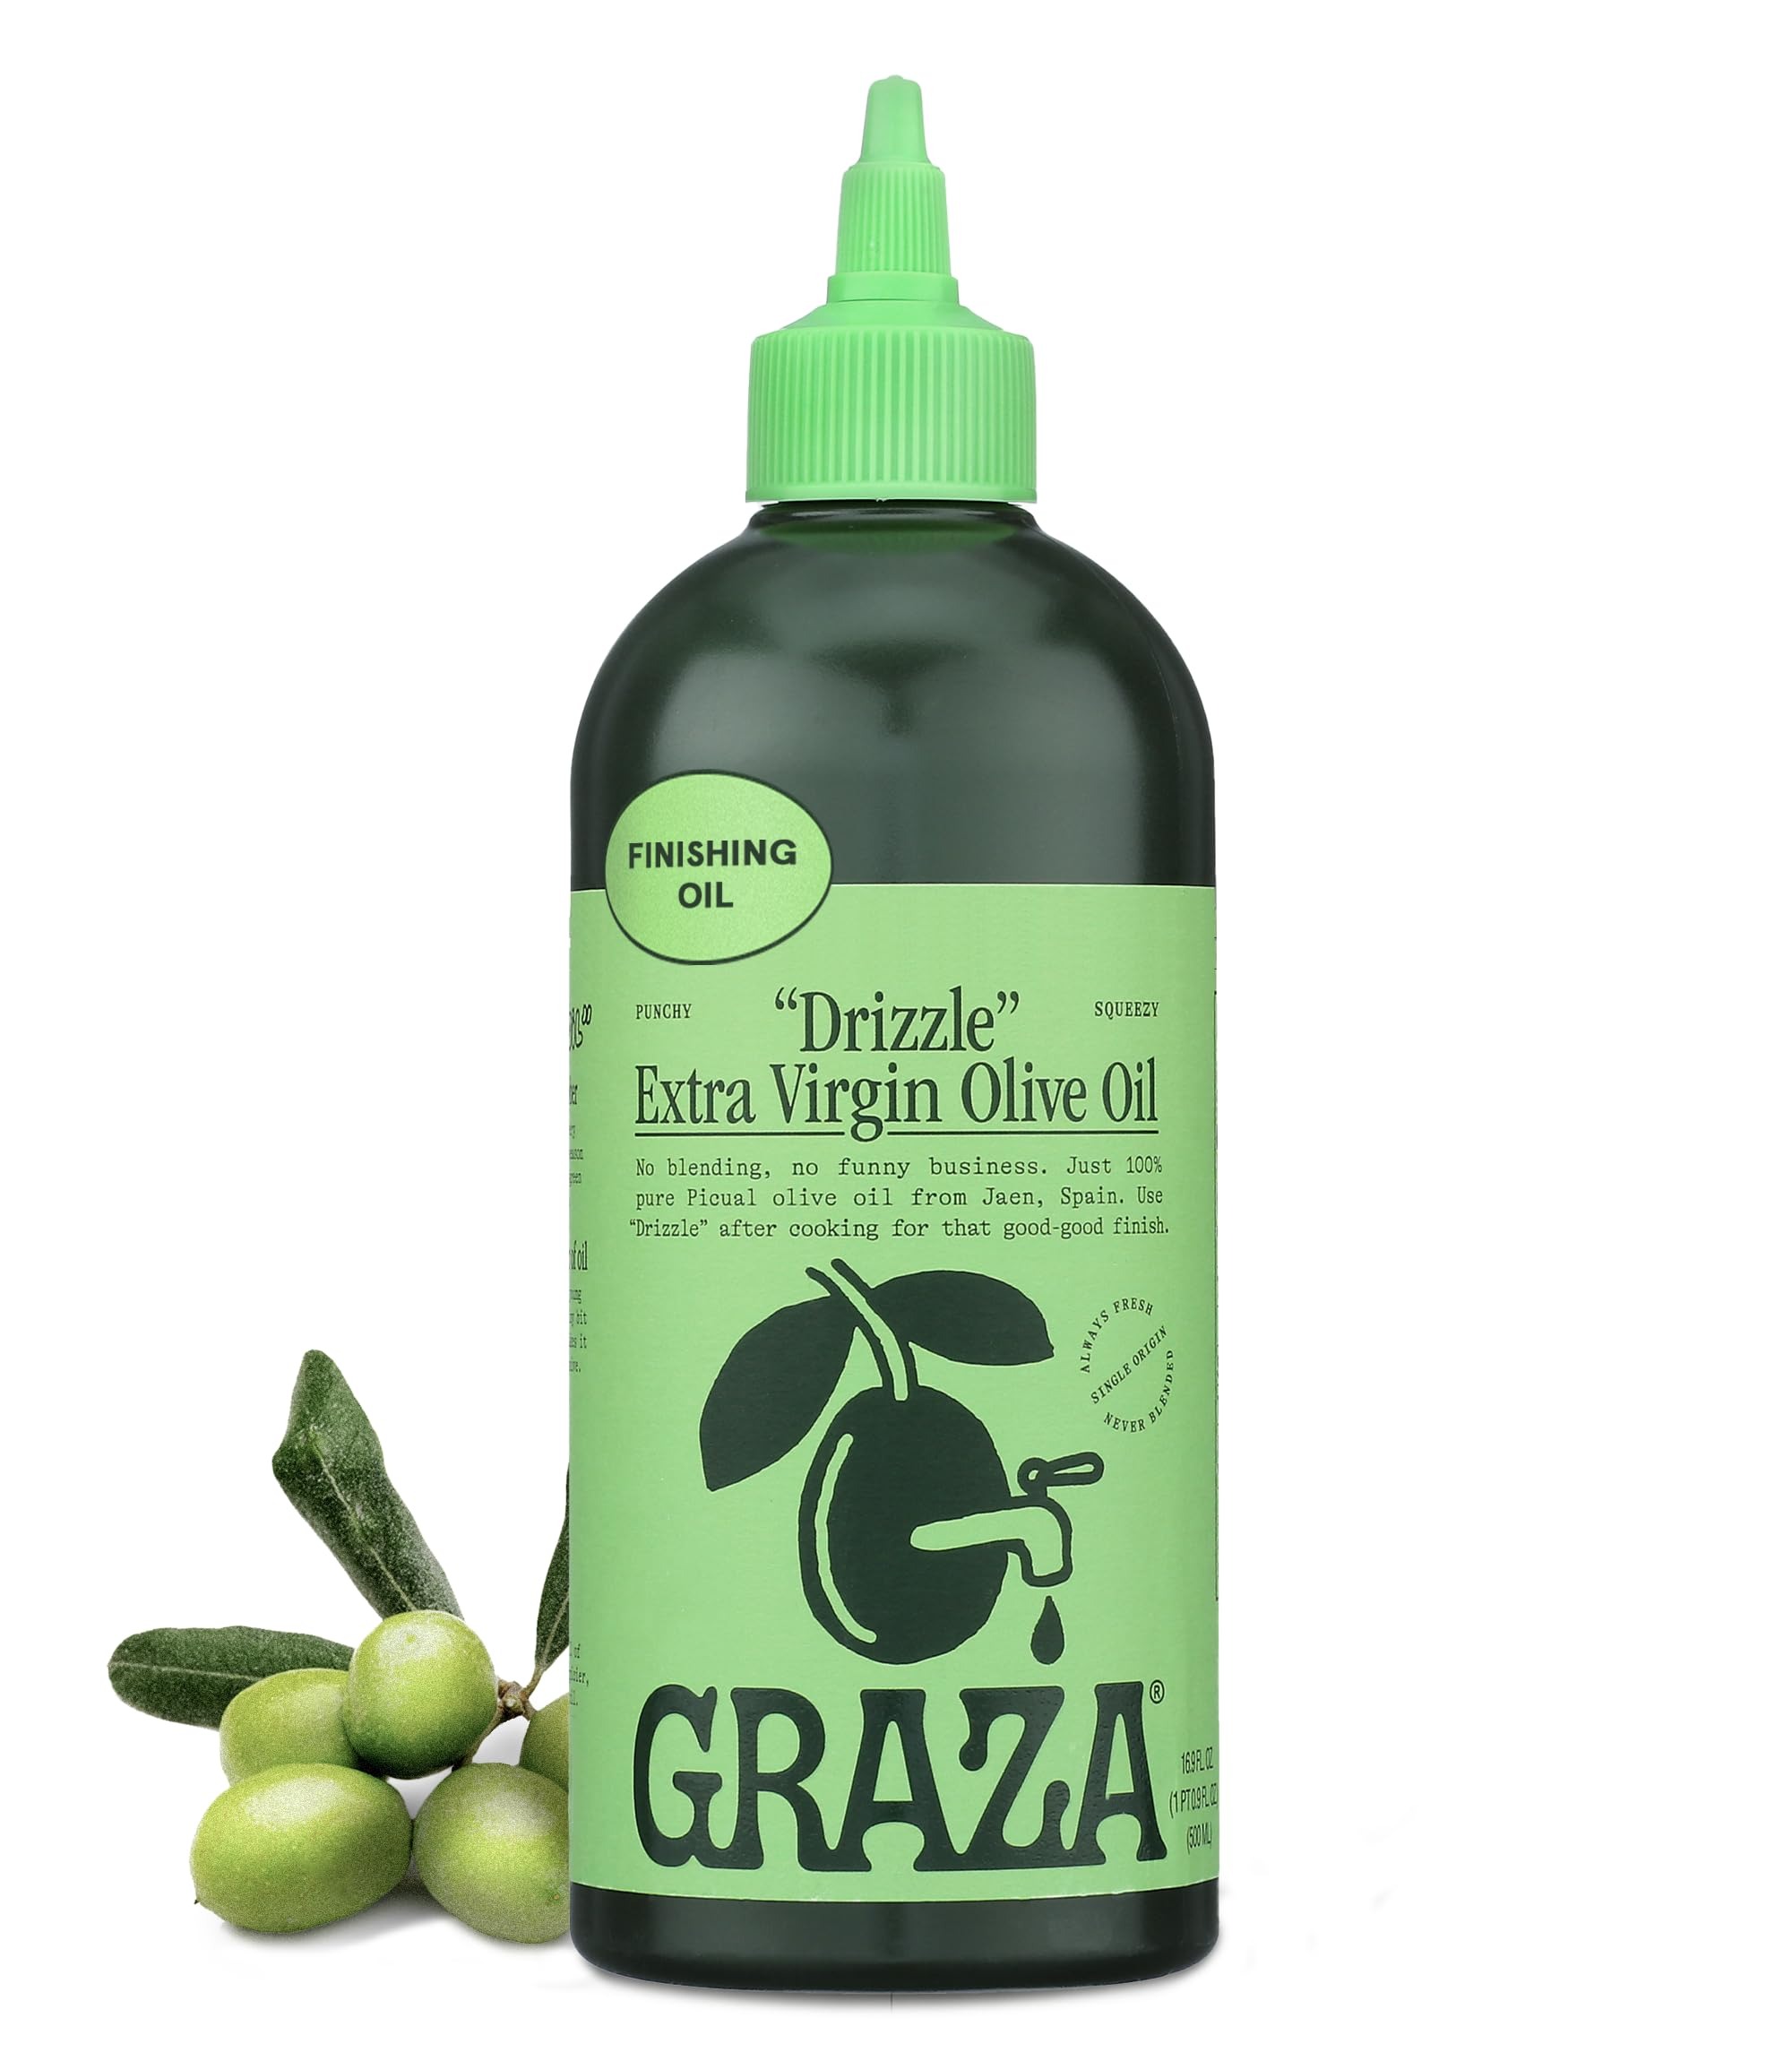
Item Name: Graza Drizzle Extra Virgin Olive Oil, Finishing Oil - High Polyphenol Early Harvest EVOO Finishing Oil in a Squeeze Bottle - Single Origin Olive Oils from Spain - 16.9 Fl Oz (500ml)
Bullet Point 1: Graza Drizzle Extra Virgin Olive Oil: A 100% extra virgin finishing oil made from olives that are picked early when flavor is bold and antioxidants are highest. Drizzle adds a big pop of flavor right before you dig in. 1 bottle / 500ml.
Bullet Point 2: Made for Eating, Not Heating: Drizzle’s flavors are sensitive, so keep it off the heat! Instead, use Drizzle EVOO when you want your olive oil to steal the show.
Bullet Point 3: Fun Ways to Use Drizzle: A little Drizzle goes a long way! Put it on your ice cream or popcorn, whip up a pesto or salad dressing, or drink it straight from a spoon (we won’t tell).
Bullet Point 4: Punchy Flavor: Young olives are full of attitude, and yield a spicier, more flavor-packed oil. These are great qualities of a finishing oil!
Bullet Point 5: No Blending, No Funny Business: We use single origin picual olives from Jaen, Spain. Olives are harvested and then cold-pressed ASAP. Others make claims, but Graza is the real deal.
Bullet Point 6: About Graza: Made for anyone who cooks. Every kitchen deserves good, fresh olive oil that’s affordable enough to be used every day. Our single origin oils do just that, and they come in a squeezy bottle that makes everything easier and more fun. Use them every day, in every way.
Product Description: Graza Drizzle Extra Virgin Olive Oil: A 100% extra virgin finishing oil made from olives that are picked early when flavor is bold and antioxidants are highest. Drizzle adds a big pop of flavor right before you dig in. 1 bottle / 500ml.
Value: 16.9
Unit: Fl Oz

Price: 19.24